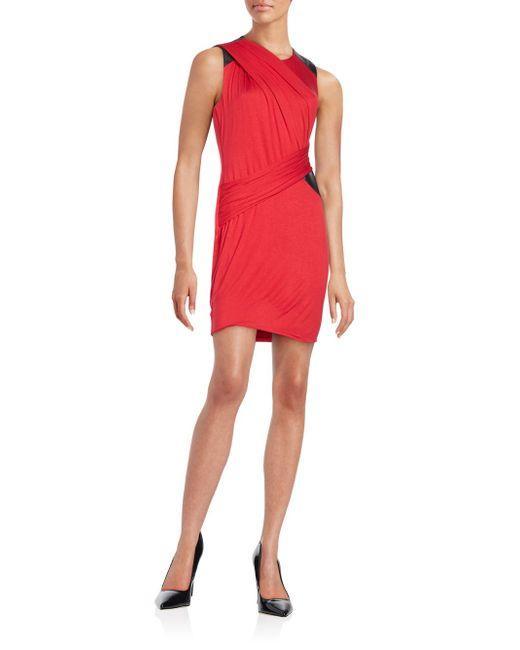
Ärmelloses, figurbetontes Kleid aus rotem und schwarzem Lycra über dem Knie